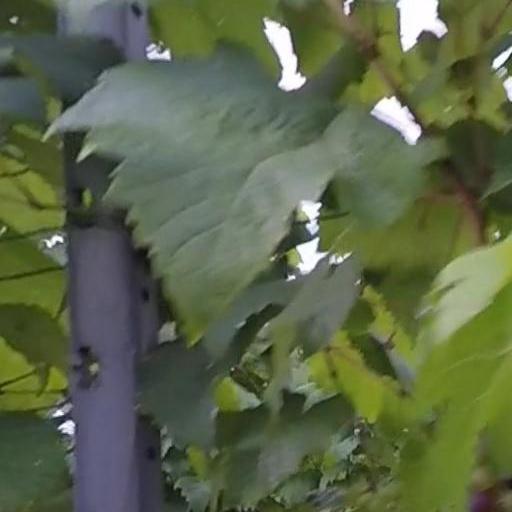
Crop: grape